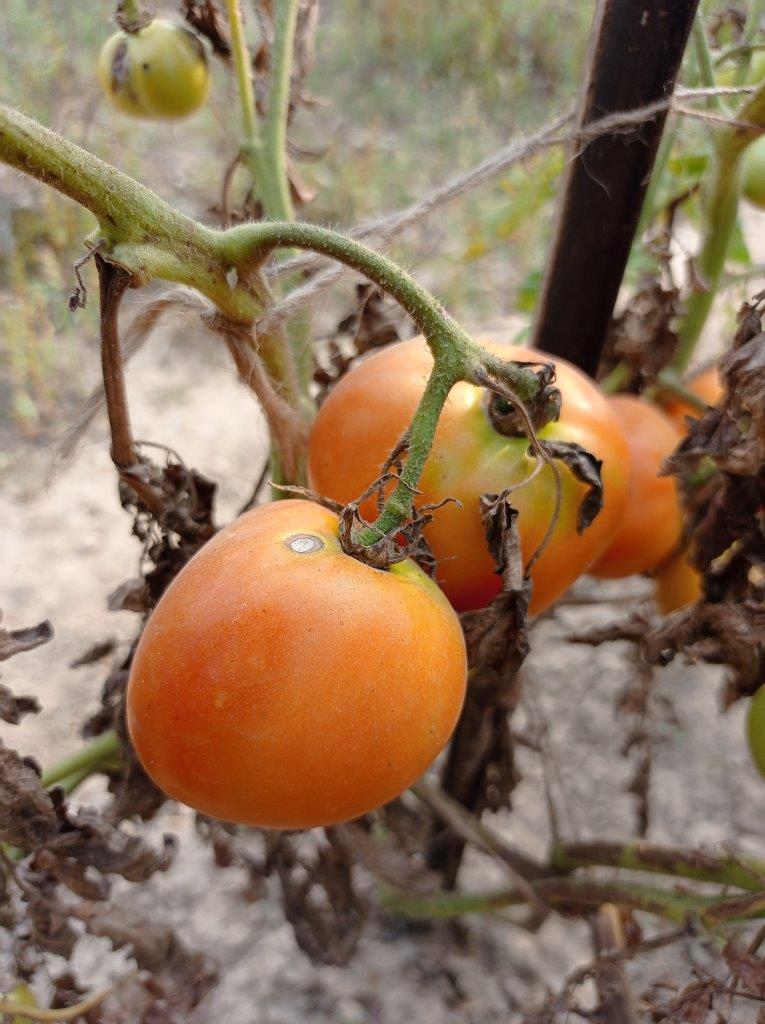
Maturity: Mature